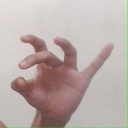
अक्षर: ओ